Thomas Lucy

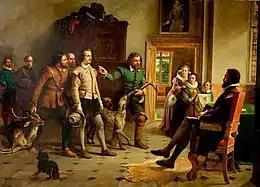
"Shakespeare Before Thomas Lucy" by Thomas Brooks, a typical Victorian portrayal of the poaching story

According to tradition, the young Shakespeare wrote a lampoon of Lucy at some point in the mid-1580s. This either led to an attempt to prosecute him or to his prudent departure from the area. There are versions of a local ballad mocking Lucy's name and another suggesting his wife was unfaithful. Both were written down by collectors in the late 17th century. The former turns "Lucy" into "lousy",